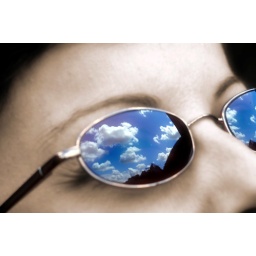
The girl with sun and clouds in the eyes